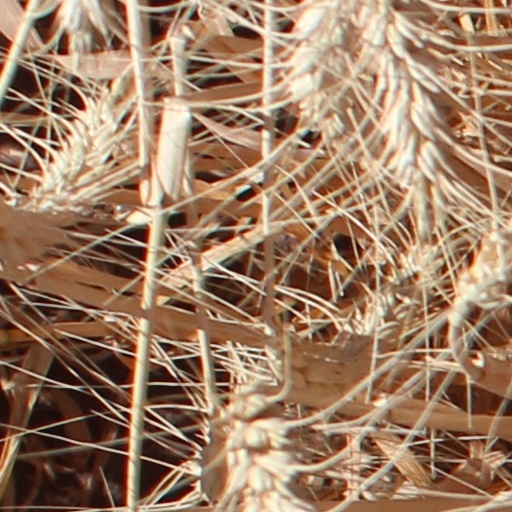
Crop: wheat